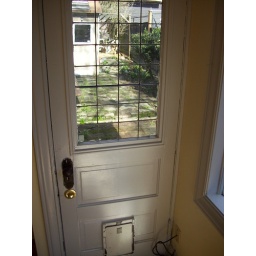
Side door in dining room, view of back yard and back house